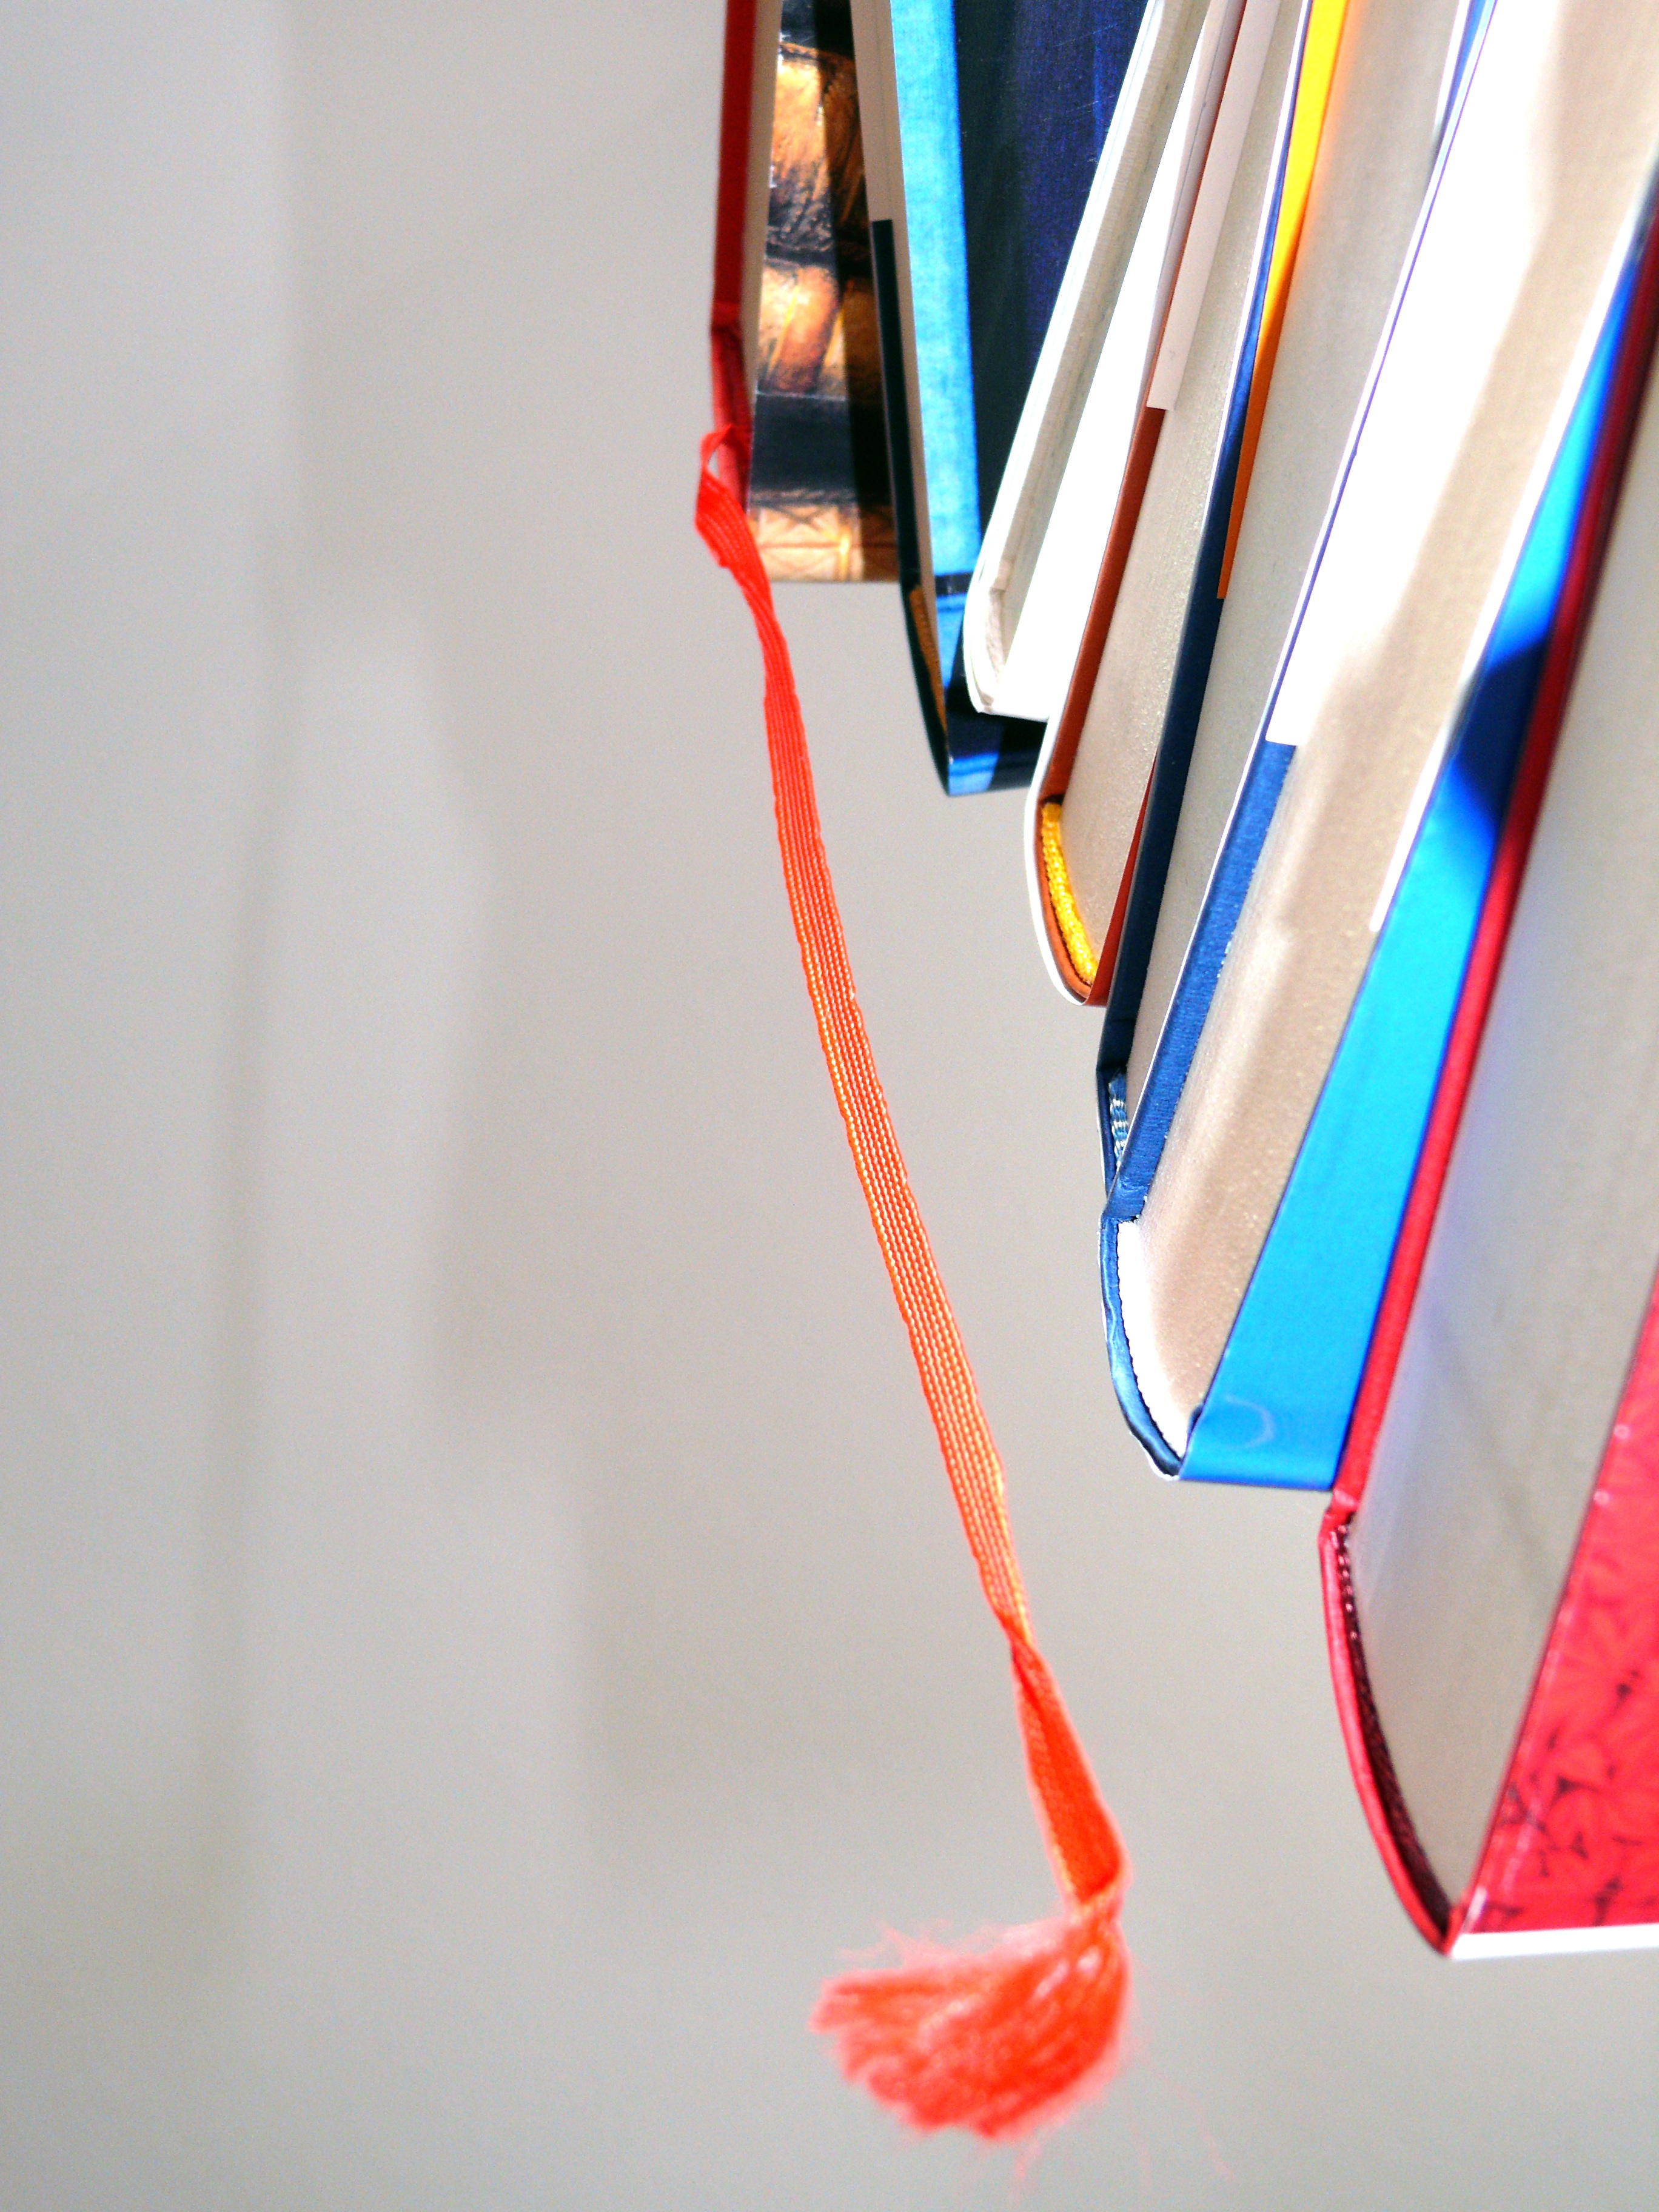
book, books, read, literature, magazine, information, inform